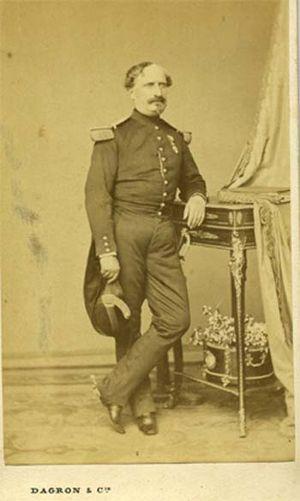
Le chef de corps du 10e régiment de dragons de 1867, Colonel Jean Françoise de la Filoilie de la Reymondine